Bell Satellite TV

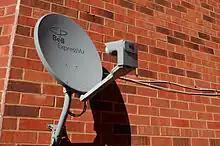
A Bell ExpressVu satellite dish

Bell Satellite TV (formerly known as Bell ExpressVu, Dish Network Canada and ExpressVu Dish Network and not to be confused with Bell's IPTV Fibe TV service) is the division of BCE Inc. that provides satellite television service across Canada. It launched on September 10, 1997. As of April 2017, Bell Satellite TV provides over 700 channels (including over 430 SDTV, 200 HDTV and 80 audio channels) to over 1 million subscribers. Its major competitors include satellite service Shaw Direct, as well as various cable and communications companies across Canada.